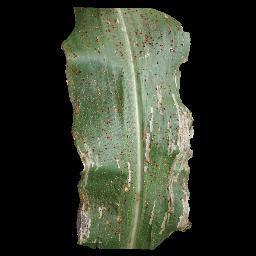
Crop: corn
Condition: (maize)_common_rust